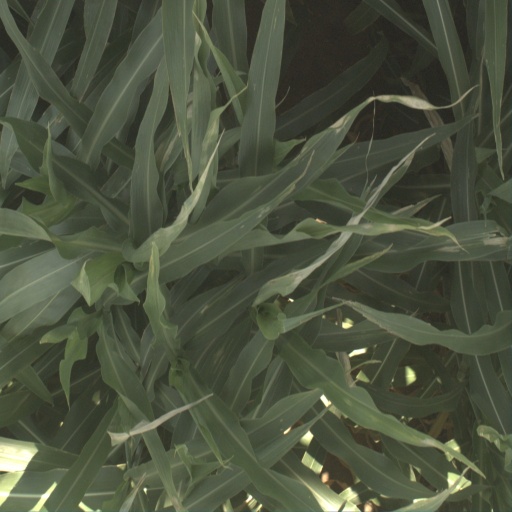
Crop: sorghum